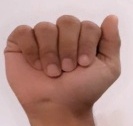
ASL sign: A